List of diplomatic missions of the Central African Republic

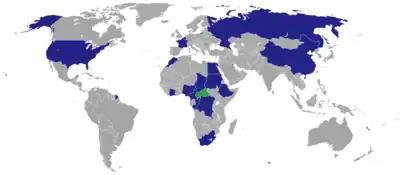
Diplomatic missions of the Central African Republic

This is a list of diplomatic missions of the Central African Republic, excluding honorary consulates.